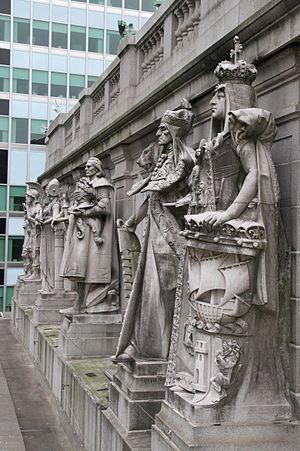
La Alexander Hamilton US Custom House est une maison de douane érigée en 1902–1907 par le gouvernement fédéral pour abriter les opérations de perception des droits pour le port de New York. Conçu par Cass Gilbert dans le style Beaux-Arts, il se trouve au 1 Bowling Green dans le Financial District près de la pointe sud de Manhattan à New York, à peu près au même endroit que Fort Amsterdam et Government House.